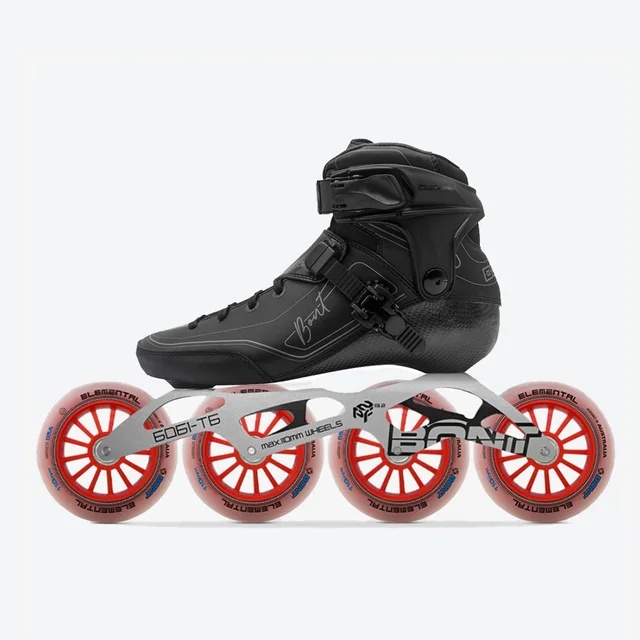
BONT SEMI-RACE III 2PF 6061 ÉLÉMENTAIRE 110MM/100 MM/90 MM   2025  selon disponibilitée actuel
*** Contactez-nous pour la disponibilité des tailles Le Bont Semi-Race s'adresse aux patineurs en ligne qui veulent le confort d'un entraîneur avec les performances d'un patin de vitesse. Le patin utilise la célèbre construction monobloc de Bont et est construit autour d'une forme modifiée et améliorée depuis plus de 40 ans par Mr Inze Bont. La botte est livrée avec une languette thermoformable et intègre notre technologie de super moulage, ce qui la rend extrêmement thermoformable. La languette est en EVA thermoformable moulé par injection comme la semelle intérieure. La botte est beaucoup plus rigide que les autres patins sur le marché des baskets et la rigidité vient de l'intérieur, il n'y a donc pas besoin d'un renfort externe pour donner de la rigidité à la botte. Ce patin peut être amélioré pour utiliser les roues magiques rouges Bont 110 mm, les roues en ligne les plus réussies au championnat du monde en ligne au cours des 10 dernières années. Il peut également être optionnel d'utiliser l'onde de tempête MPC, les meilleures roues de 110 mm pour temps de pluie. Pour un patin encore plus rapide, améliorez vos patins semi-course de 110 mm avec des roulements de patin de la série Bont Black ou des roulements de patin en céramique Bont. CaractéristiquesBase : composite de carbone Peau extérieure : Microfibre Doublure : Microfibre Pas : 12 mm Bouches d'aération : dessus des orteils et languette Semelle intérieure : EVA thermo-moulable Thermoformable : Base entièrement thermoformable utilisant une résine époxy thermodurcissable Rembourrage : mousse à mémoire douce Protection : pare-chocs avant en caoutchouc (bleu/noir), protection des orteils en TPU (blanc/noir ou noir) Végétalien : Oui Contenu de l'emballage : bottes, cadres, roues, roulements, entretoises, roulements, boulons de montage et lacets. Cadre Le 2PF 6061 vous permet d'accéder à la dernière technologie de Bont à un prix abordable. Le cadre 6061 applique les mêmes principes que le cadre 7050 avec le même look. La conception brevetée à 2 points est associée aux meilleurs matériaux et aux simulations de tests de résistance par ordinateur à cadre en ligne les plus avancées au monde. 1 paire de montures * Ce cadre ne convient pas aux bottes standard à 3 points. Il ne convient qu'aux bottes à 2 points de 195 mm. roues Roue polyvalente générale adaptée à toutes les surfaces. Taille de roulement : 608 Dureté : 85A Roulements Les roulements Bont ABEC 7 ont été conçus pour le coureur d'élite. Ils ont des doubles écrans pour garder la poussière et la saleté à l'extérieur et l'écran peut facilement être retiré pour le nettoyage. Nous vendons les roulements lubrifiés avec une huile racing légère. Cela signifie que vous n'avez pas à nettoyer toute l'huile épaisse que vous trouvez dans d'autres roulements. Le roulement a une résistance au roulement exceptionnellement faible pour une vitesse maximale ! Chaque ensemble est livré avec 16 roulements. TAILLE DE BOTTE 35.5-51 : MONTURE : 195 mm CADRE : 2PF 11.25,12,12.6,13.2 ROUES : 4X90mm, 4x100mm, 4x110mm Elemental CARTE 569 $
Brand: Bont
Category: Sporting Goods > Outdoor Recreation > Inline & Roller Skating > Inline Skates > Race Inline Skates